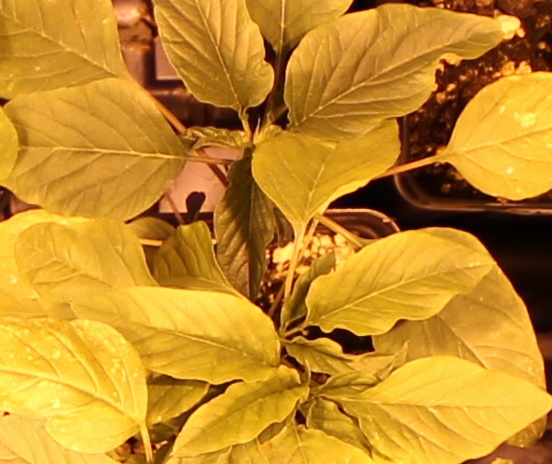
Label: Palmer Amaranth